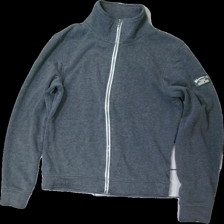
View: front
Type: Cardigan
Category: Men
Brand: Not in the list
Brand text on label: bluewear
Colors: Grey
Material: ?
Pattern: Logo print
Cut: Regular
Size: S
Season: All
Damage location: bottom center
Damage 2 location: bottom right
Damage 3 location: middle left
Price range: <50
Recommended usage: Export
Description: grå kofta med dragkedja med logga på arm, mycket nopprig